Harrison Hot Springs

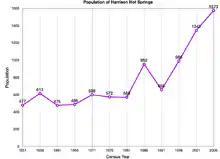
Harrison Hot Springs's population trend, 1951–2006, BC Stats

In the 2021 Census of Population conducted by Statistics Canada, Harrison Hot Springs had a population of 1,905 living in 885 of its 1,045 total private dwellings, a change of from its 2016 population of 1,468. With a land area of , it had a population density of in 2021.